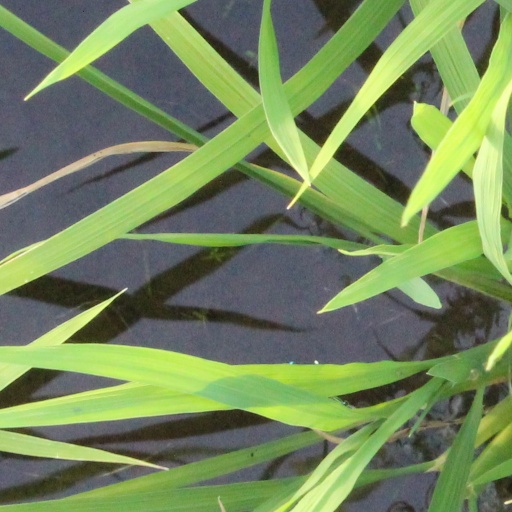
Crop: rice